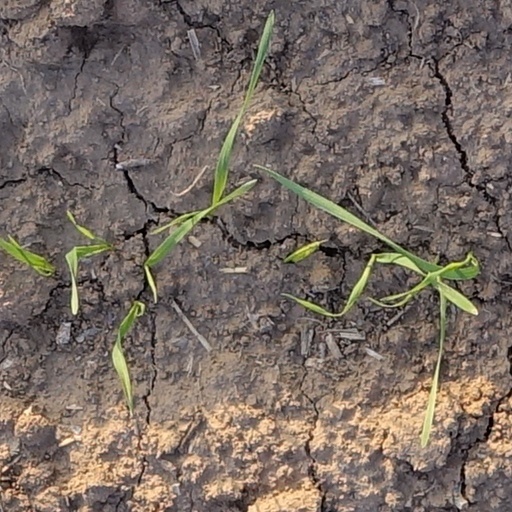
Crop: wheat